Japan Nite

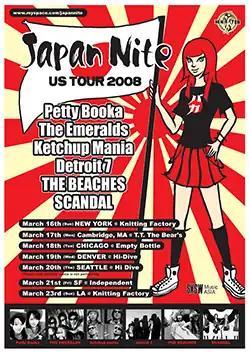
Japan Nite 2008 promotional poster featuring the tour's signature female mascot

Japan Nite is an annual music event in North America which began in 1996, featuring Japanese rock, pop, and alternative music artists. Originally centered on South by Southwest in Austin, Texas, the event expanded in later years to include multi-city tours of the United States, and has often been the first US performance for the participating artists.